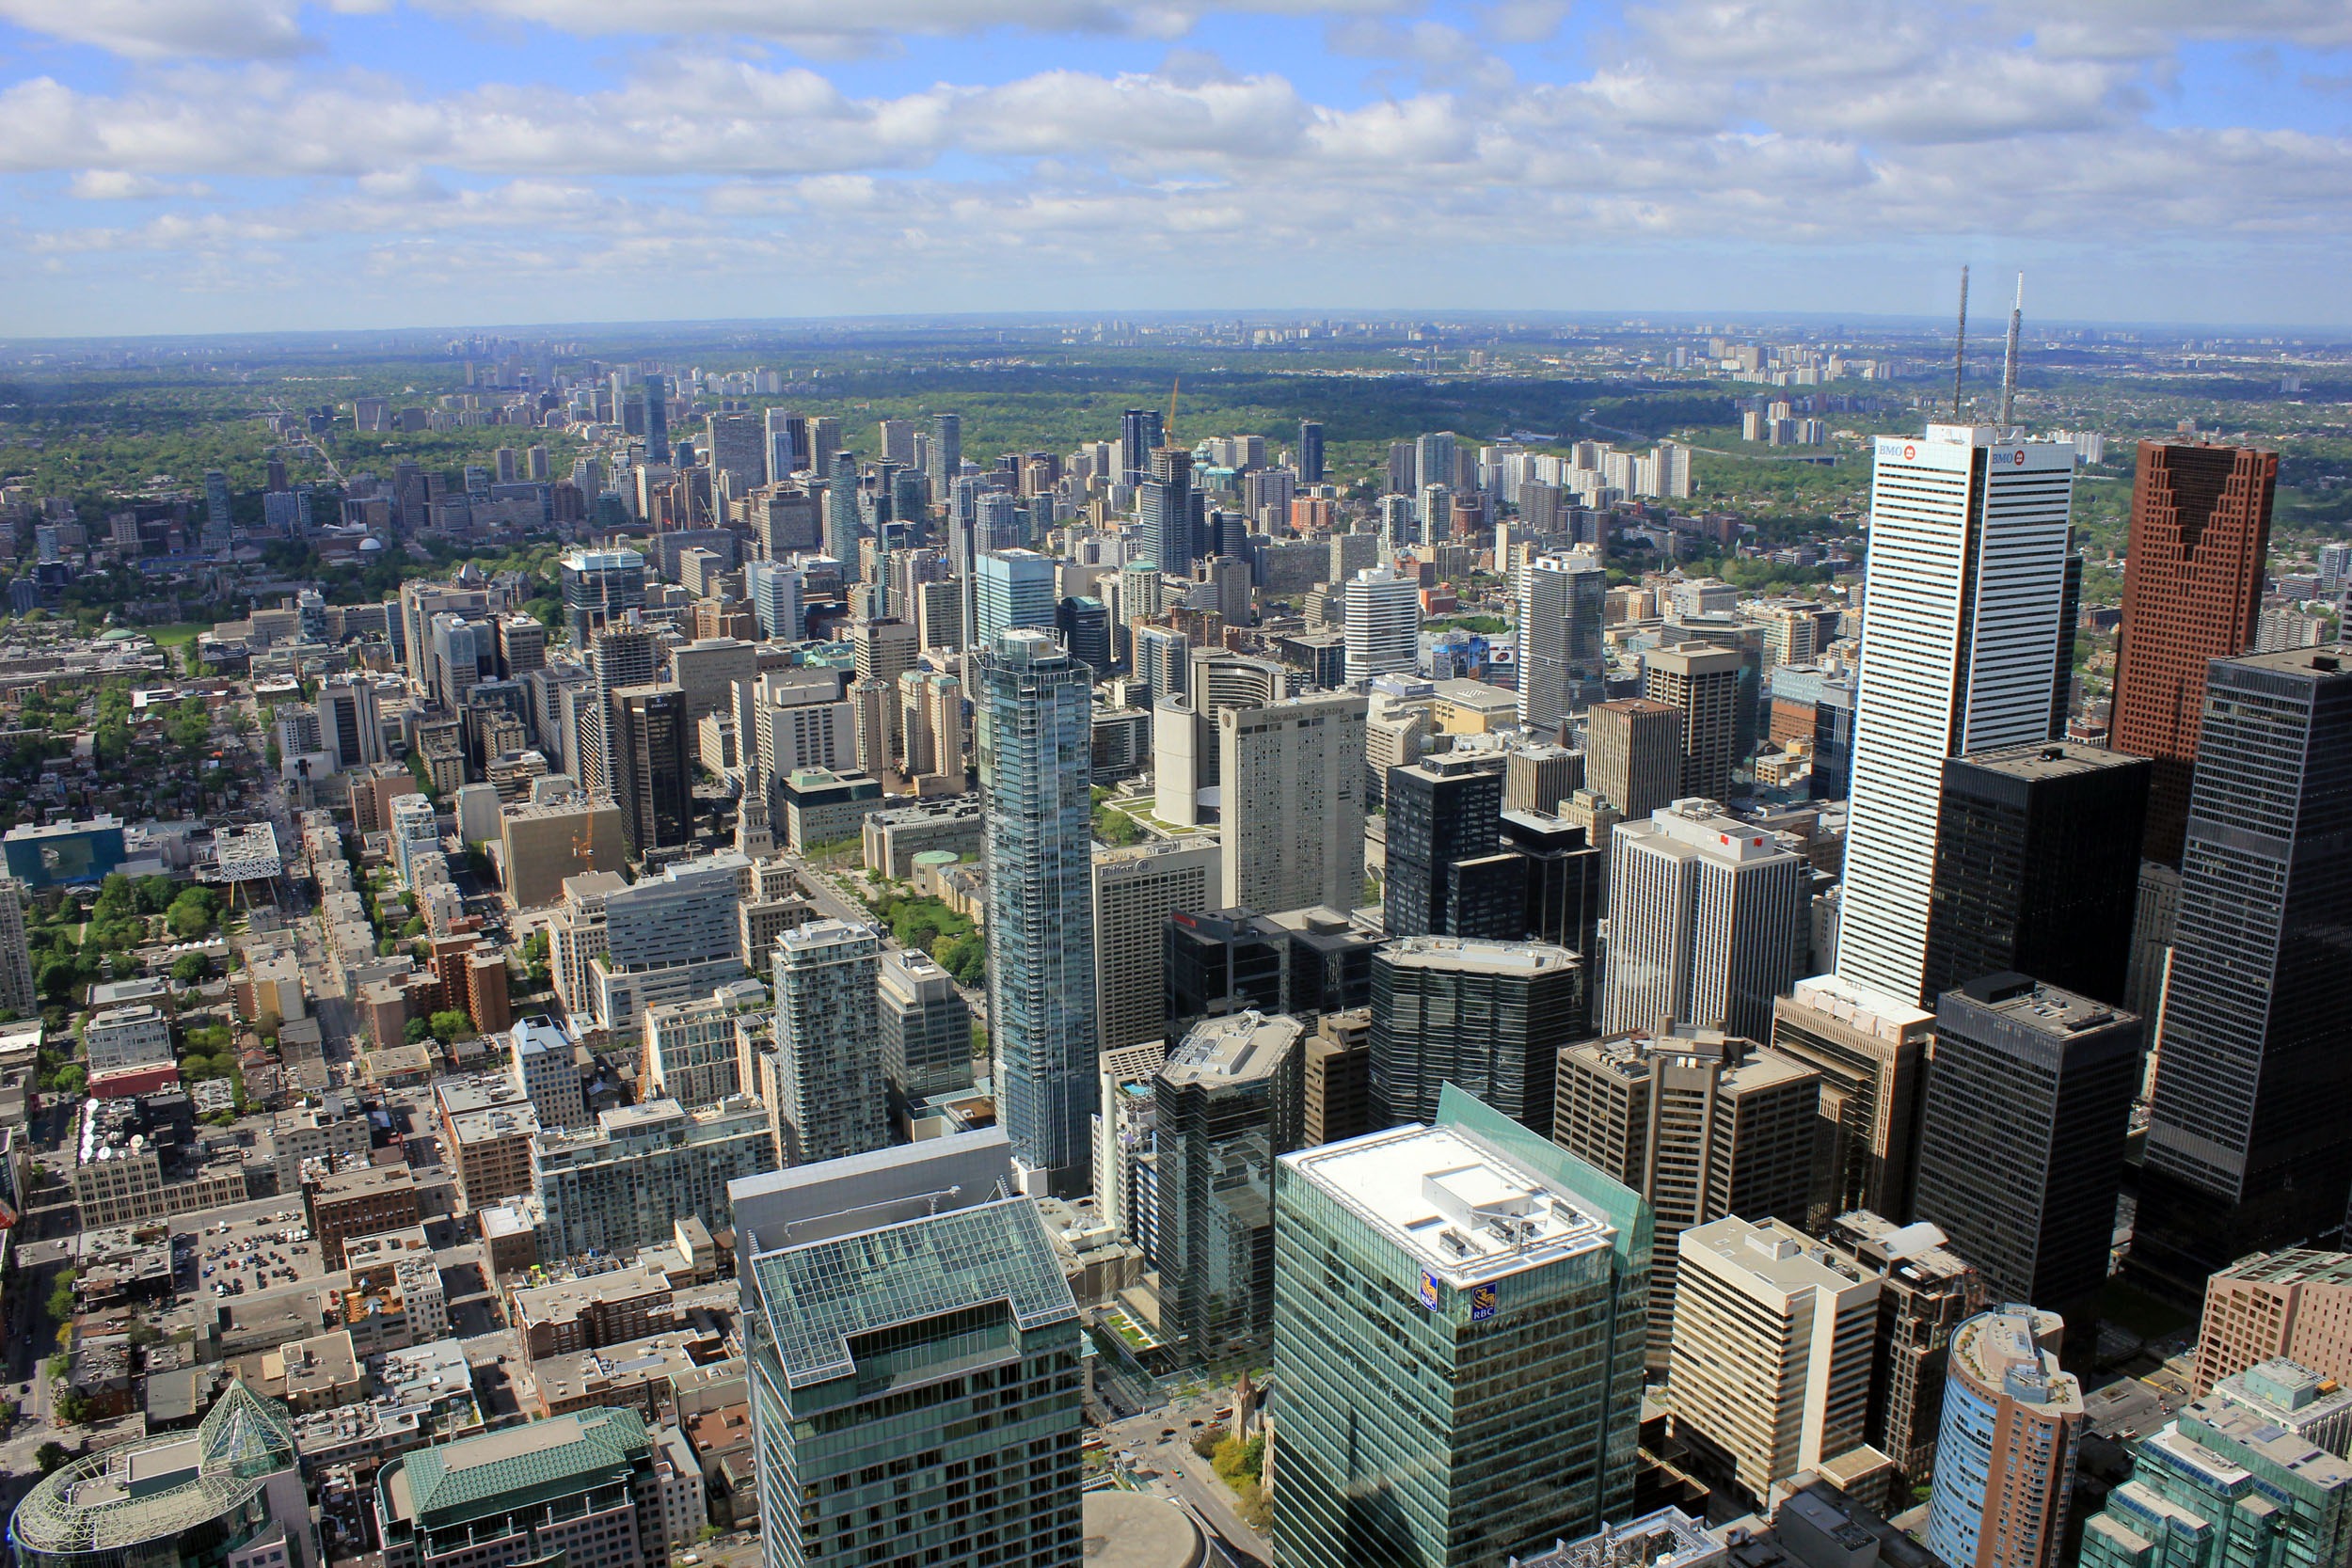
landscape, horizon, skyline, city, skyscraper, urban, cityscape, downtown, tower, landmark, tower block, toronto, metropolis, neighbourhood, bird's eye view, aerial photography, urban area, residential area, geographical feature, human settlement, metropolitan area